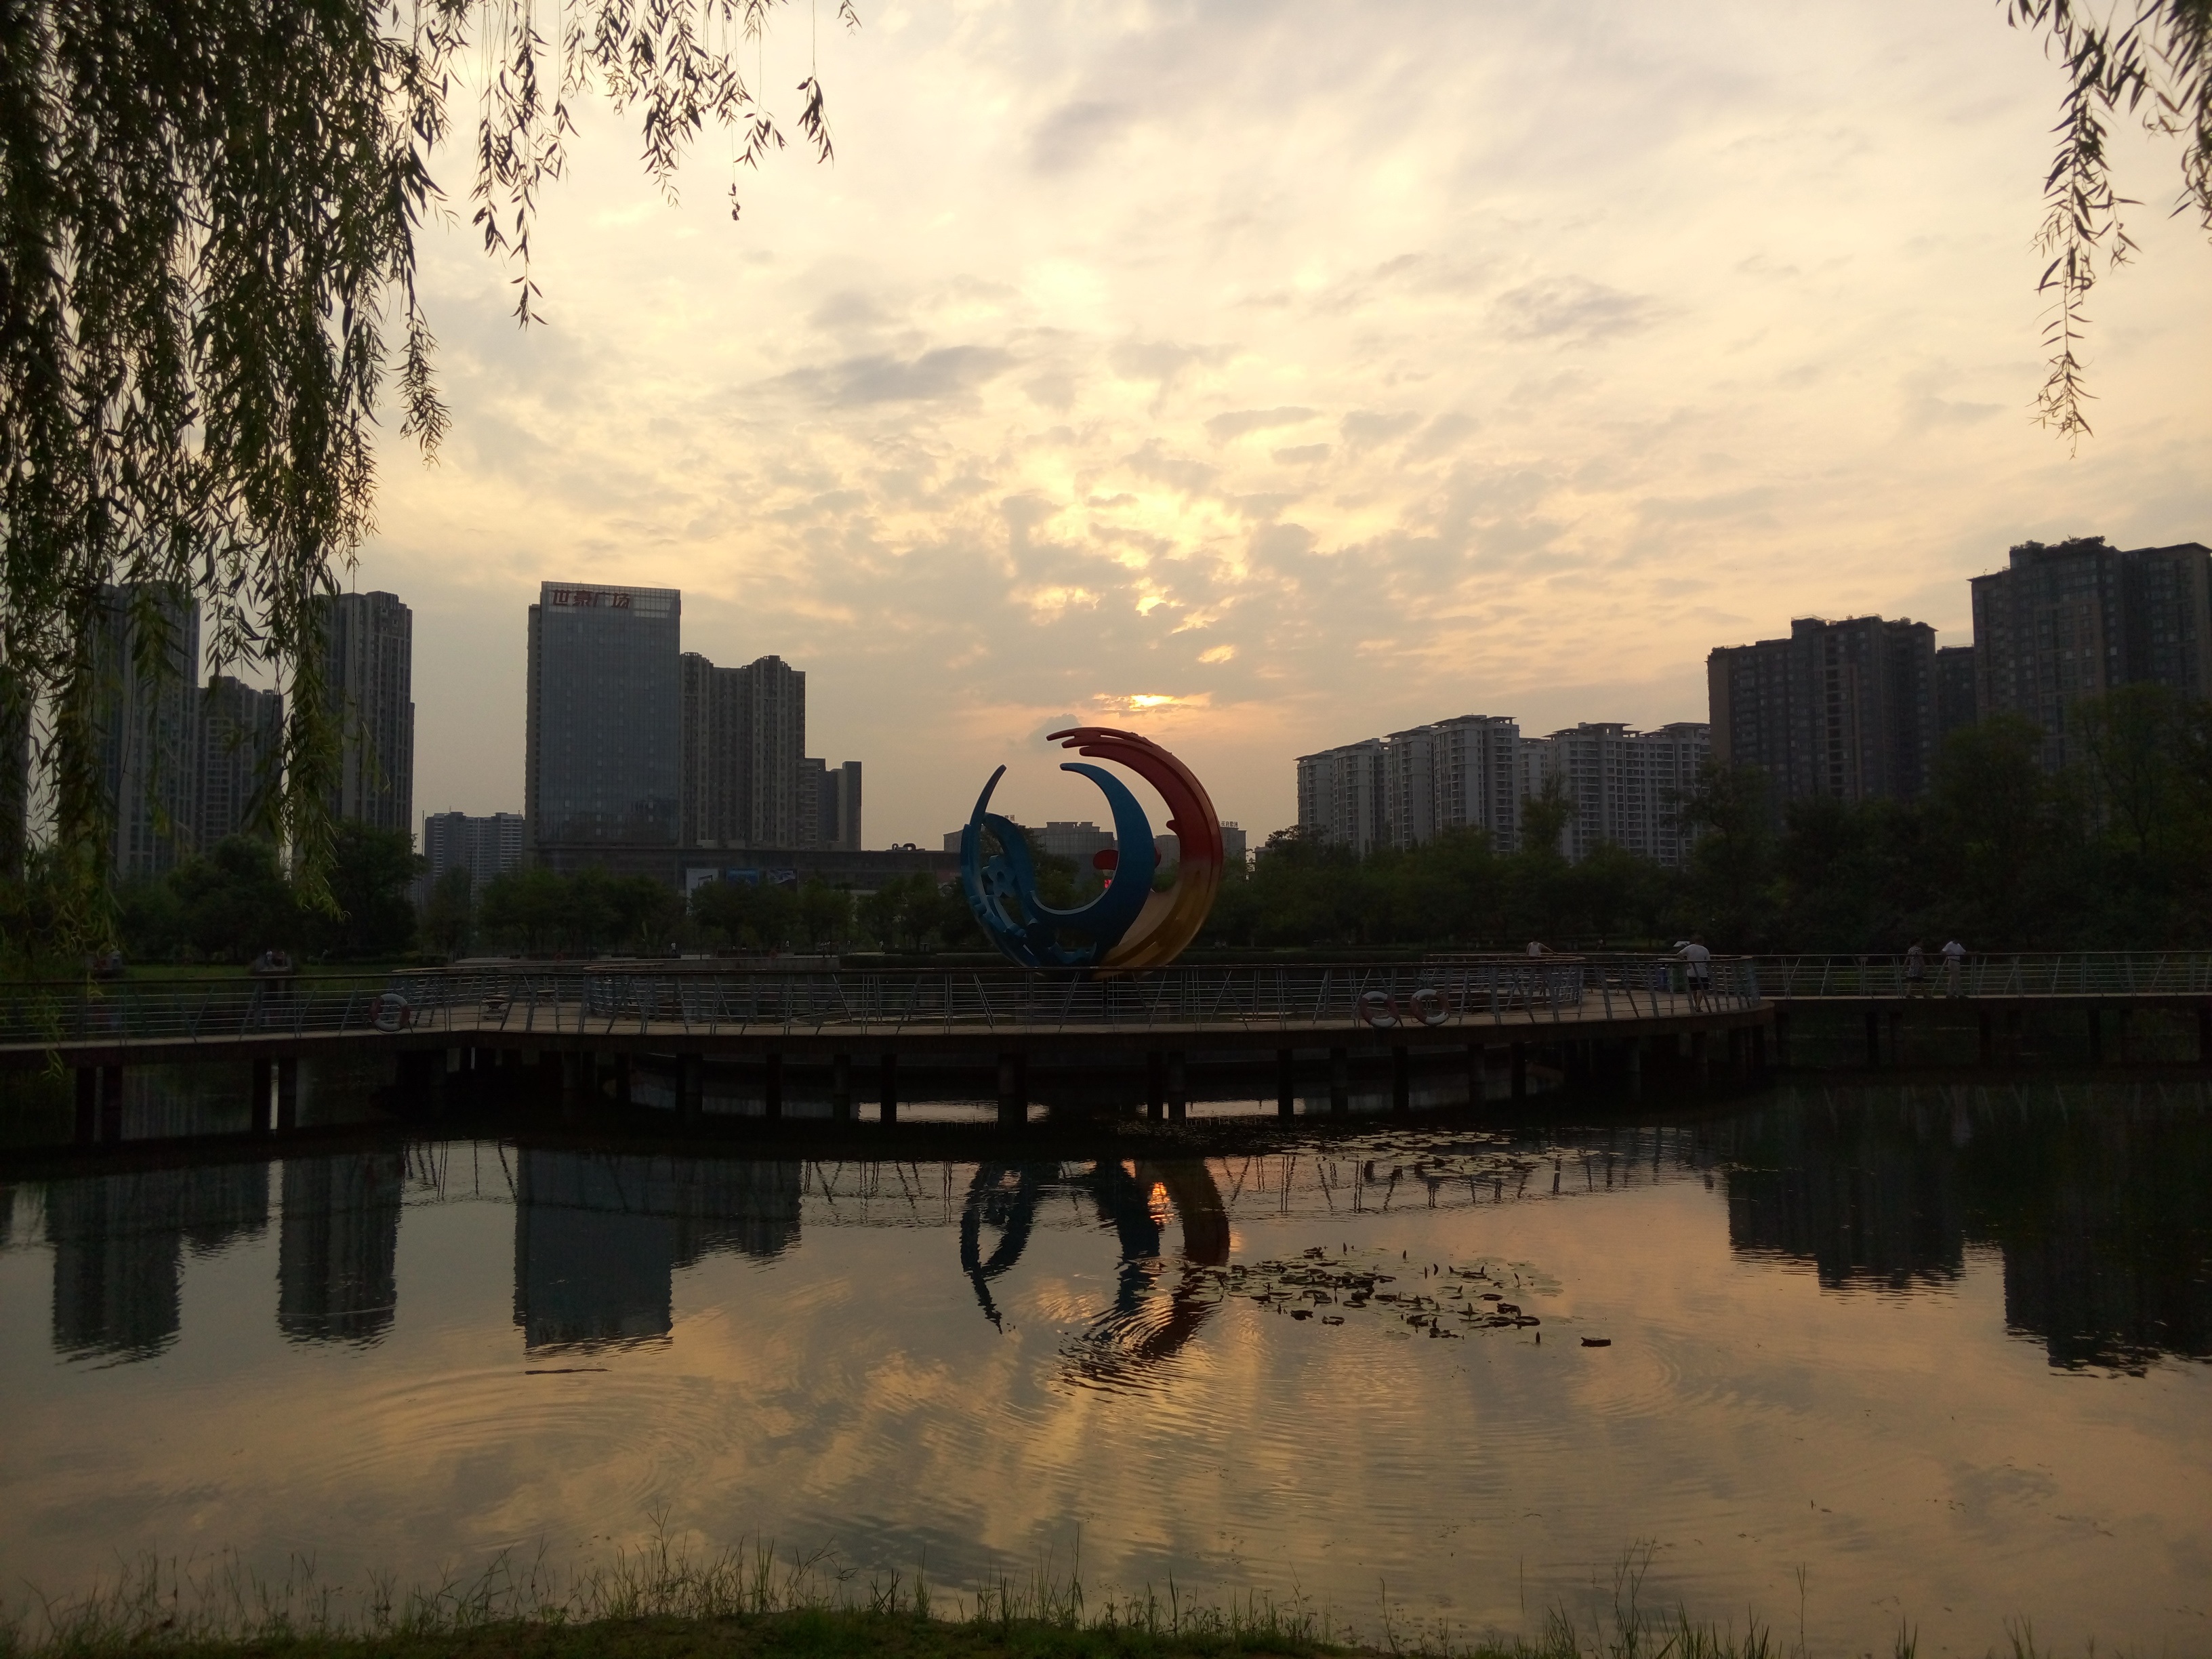
tree, water, cloud, sky, sunrise, sunset, bridge, skyline, sunlight, morning, dawn, city, river, canal, cityscape, dusk, evening, reflection, waterway, urban area, atmospheric phenomenon